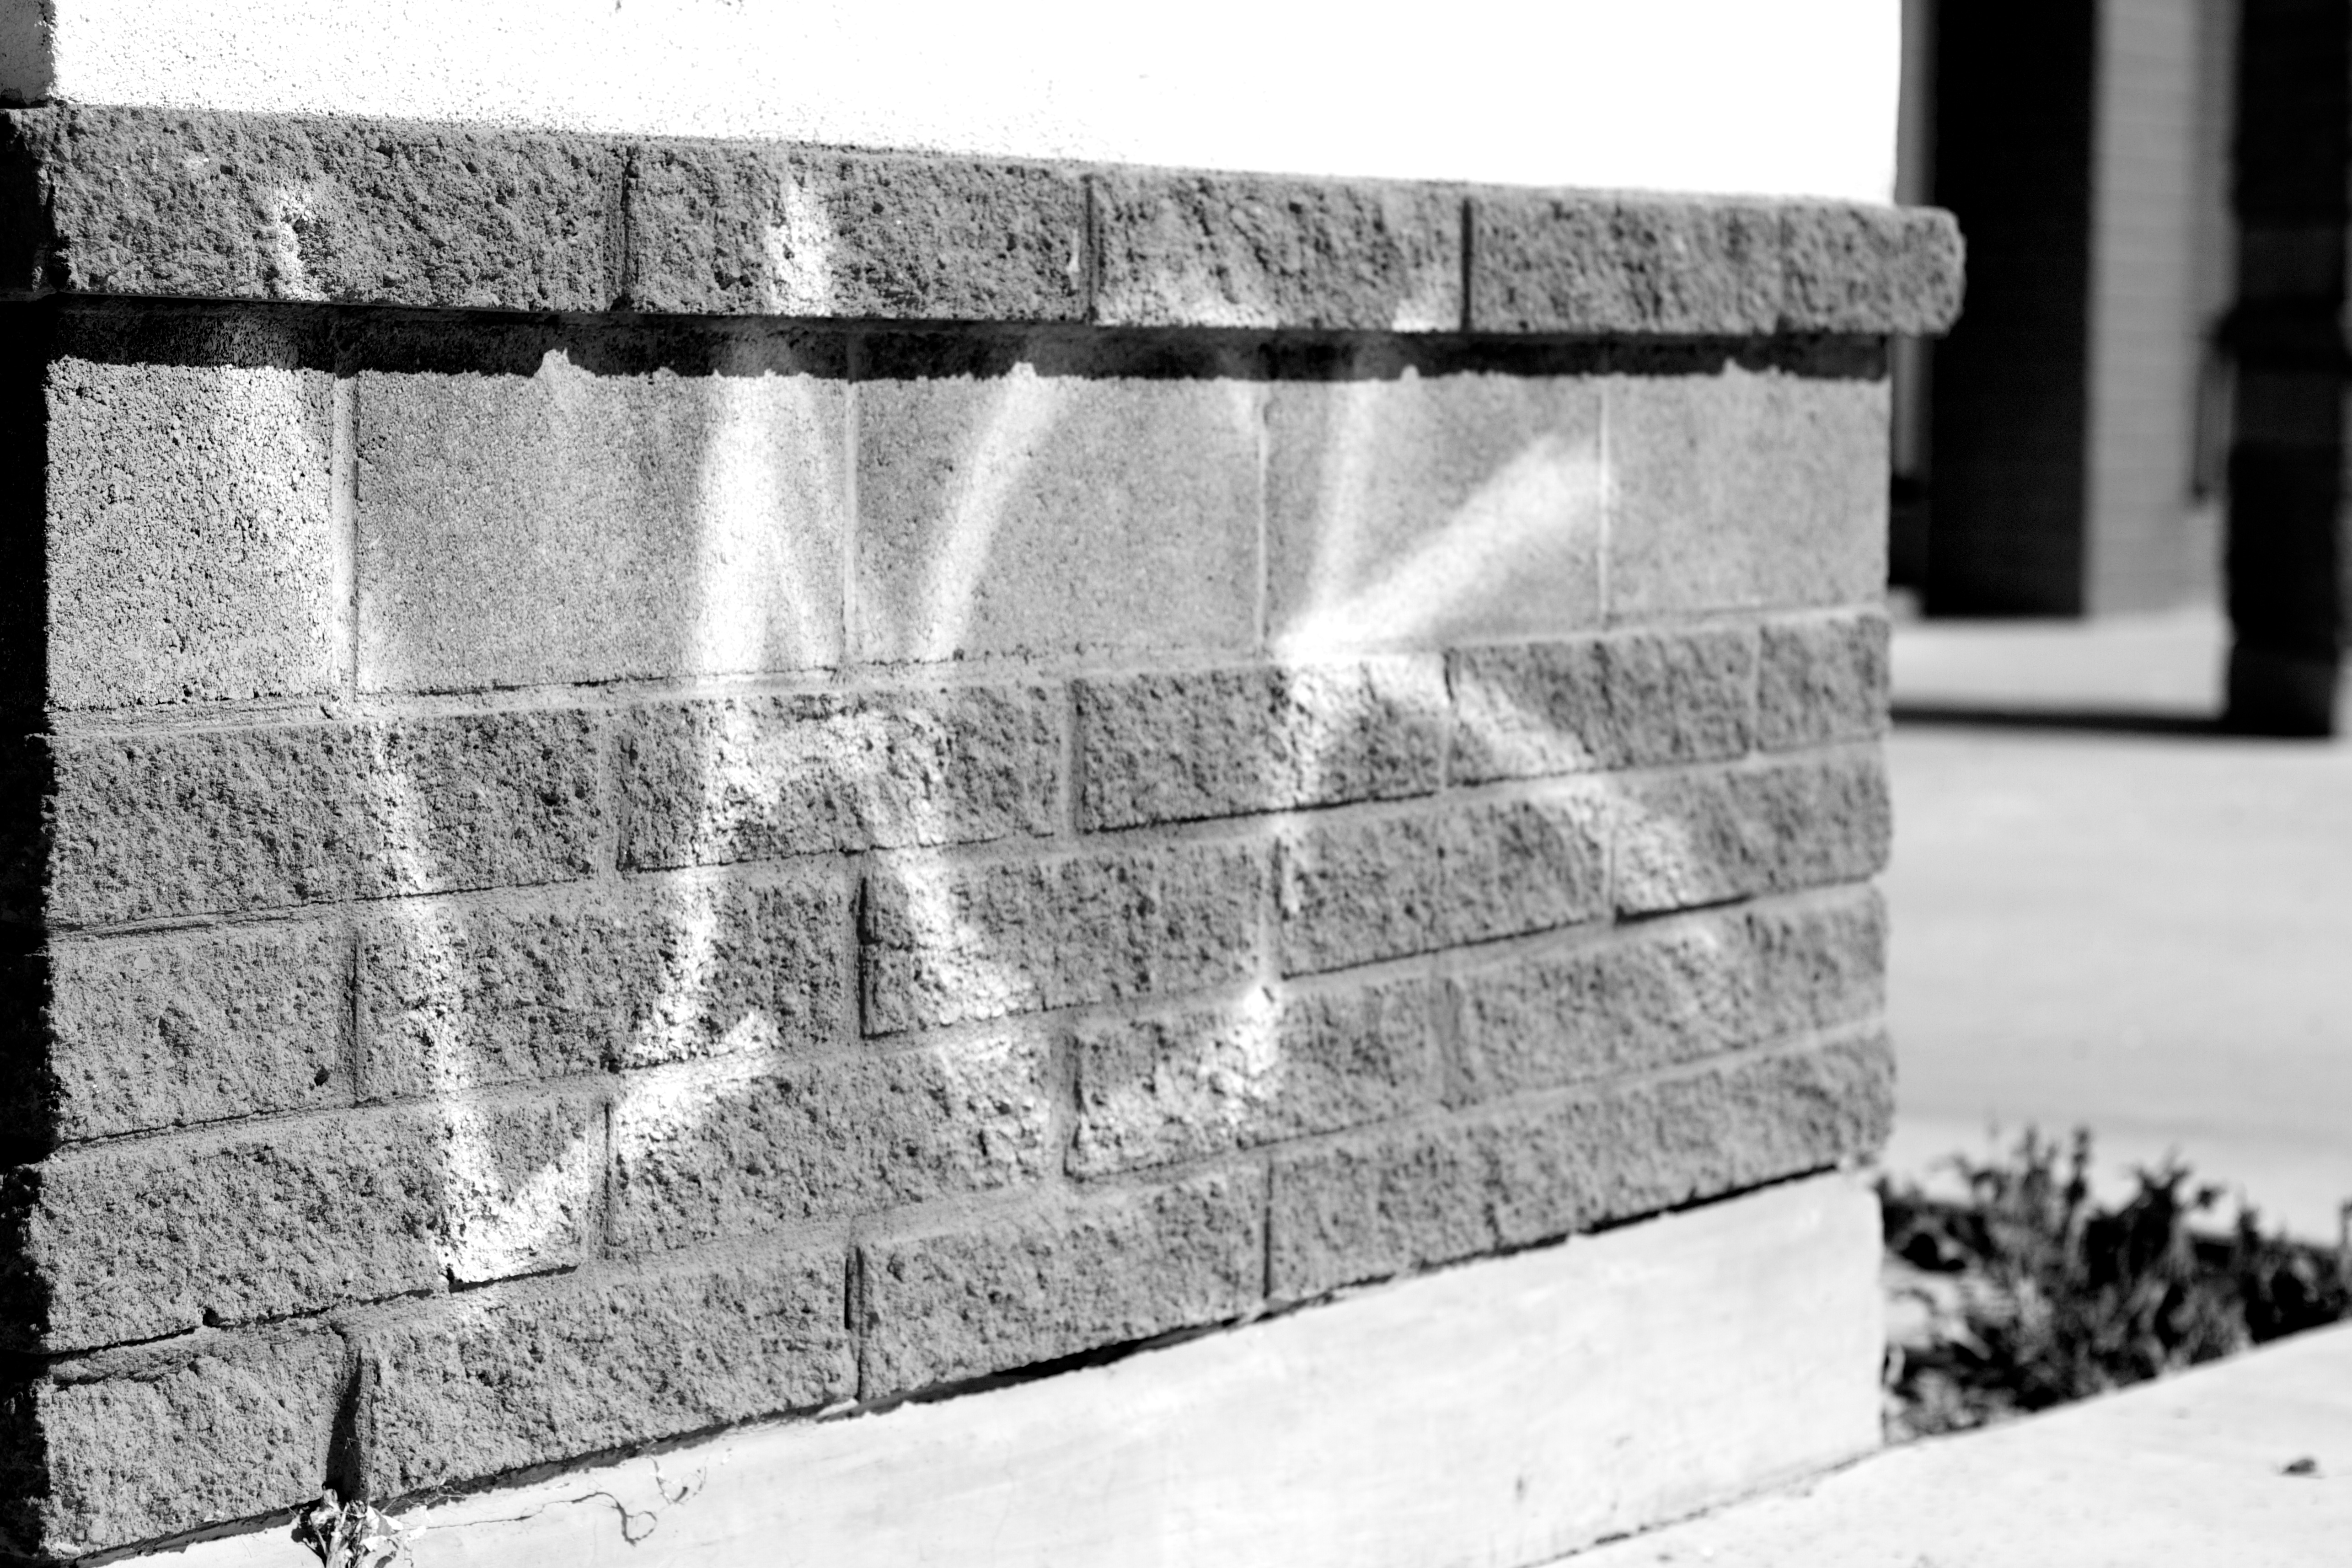
black and white, structure, white, wall, monument, column, black, monochrome, brick, material, bw, memorial, history, adandonedamerica, monochrome photography